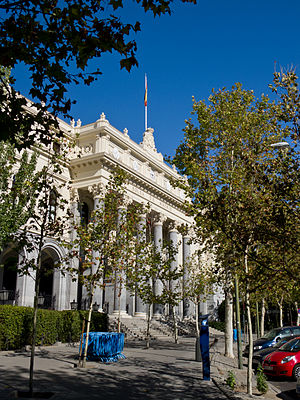
Madrid / Økonomi / Økonomisk udvikling
Madrids børsbygning
Madrid er Spaniens hovedstad og landets største by. Selve byen har omkring 3,3 millioner indbyggere, og hovedstadsområdet har over 6 millioner indbyggere. Målt på befolkningstal er selve byen den tredjestørste i EU efter London og Berlin, og hovedstadsområdet er ligeledes tredjestørst efter London og Paris. Byens areal er omkring 605 km².